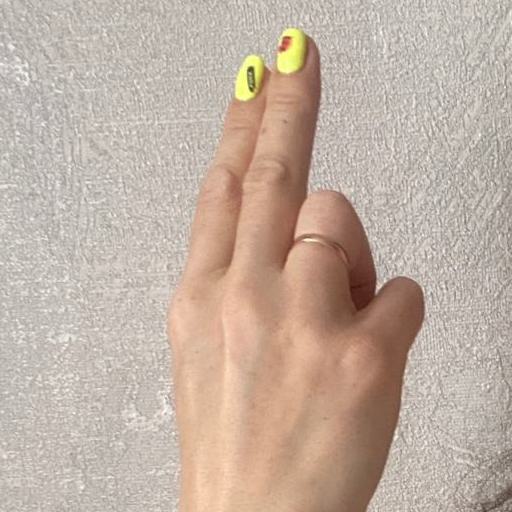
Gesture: two_up_inverted